Charles Abel

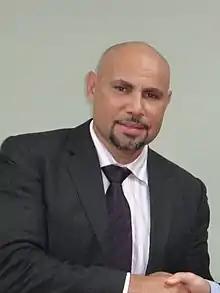
Charles Abel in 2013

Charles Abel (born 24 September 1967) is a politician in Papua New Guinea. He was a member of the National Parliament of Papua New Guinea from 2007-2022, representing the electorate of Alotau Open. He competed for the regional seat (governor) in Milne Bay Province -of which Alotau is the capital- in 2022 but he lost. Charles Abel has occupied several cabinet positions. He was from 2007-2010 minister of Culture and Tourism. He was Minister for Trade, Commerce and Industry in 2011-2012. In the period 2012-2017 he was Minister for National Planning. From August 2017-May 2019 he was Deputy Prime Minister and Treasurer. In 2019 he was from June–November Minister for Finance and Rural Development. He is active in policy making for natural resources.